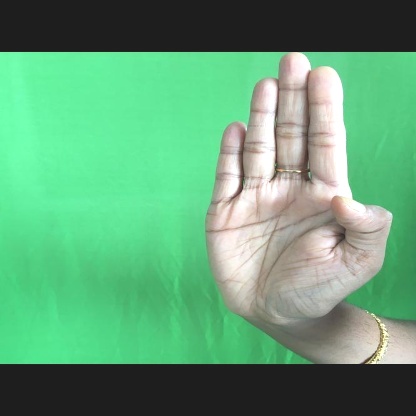
Mudra: Pathaka